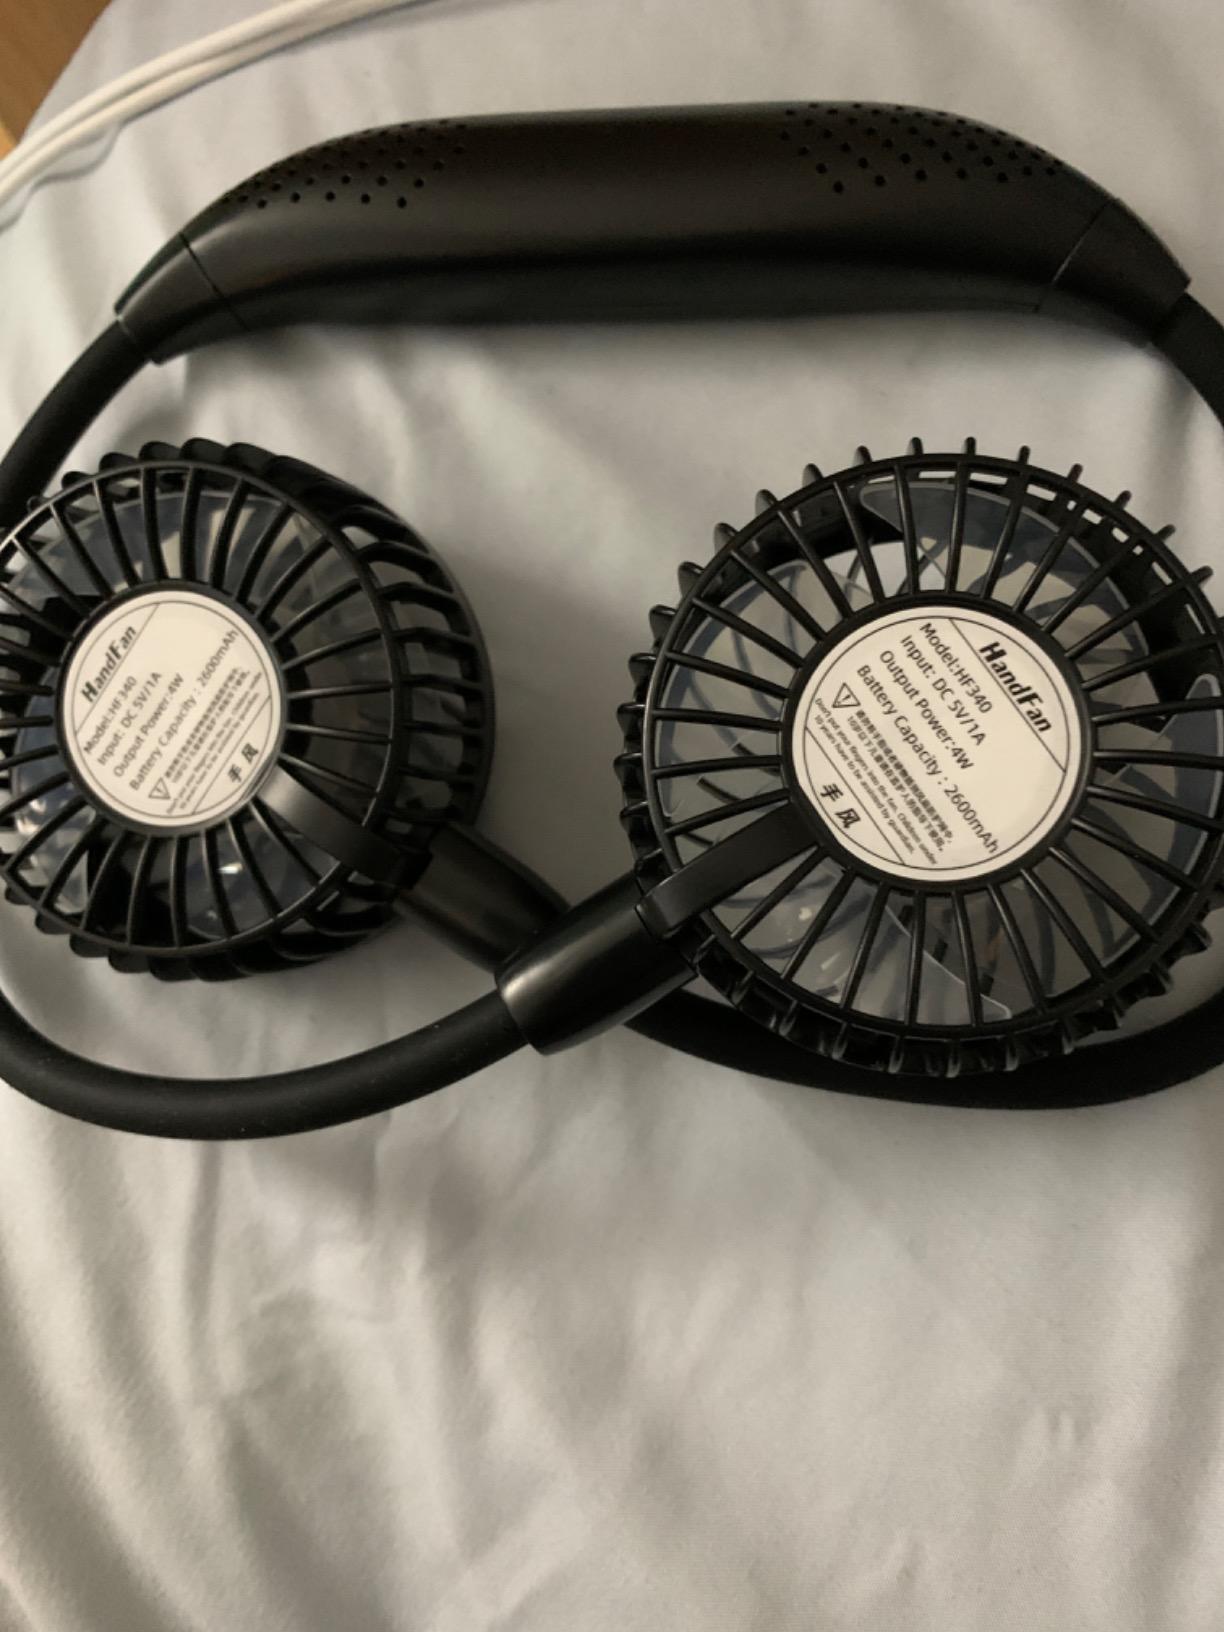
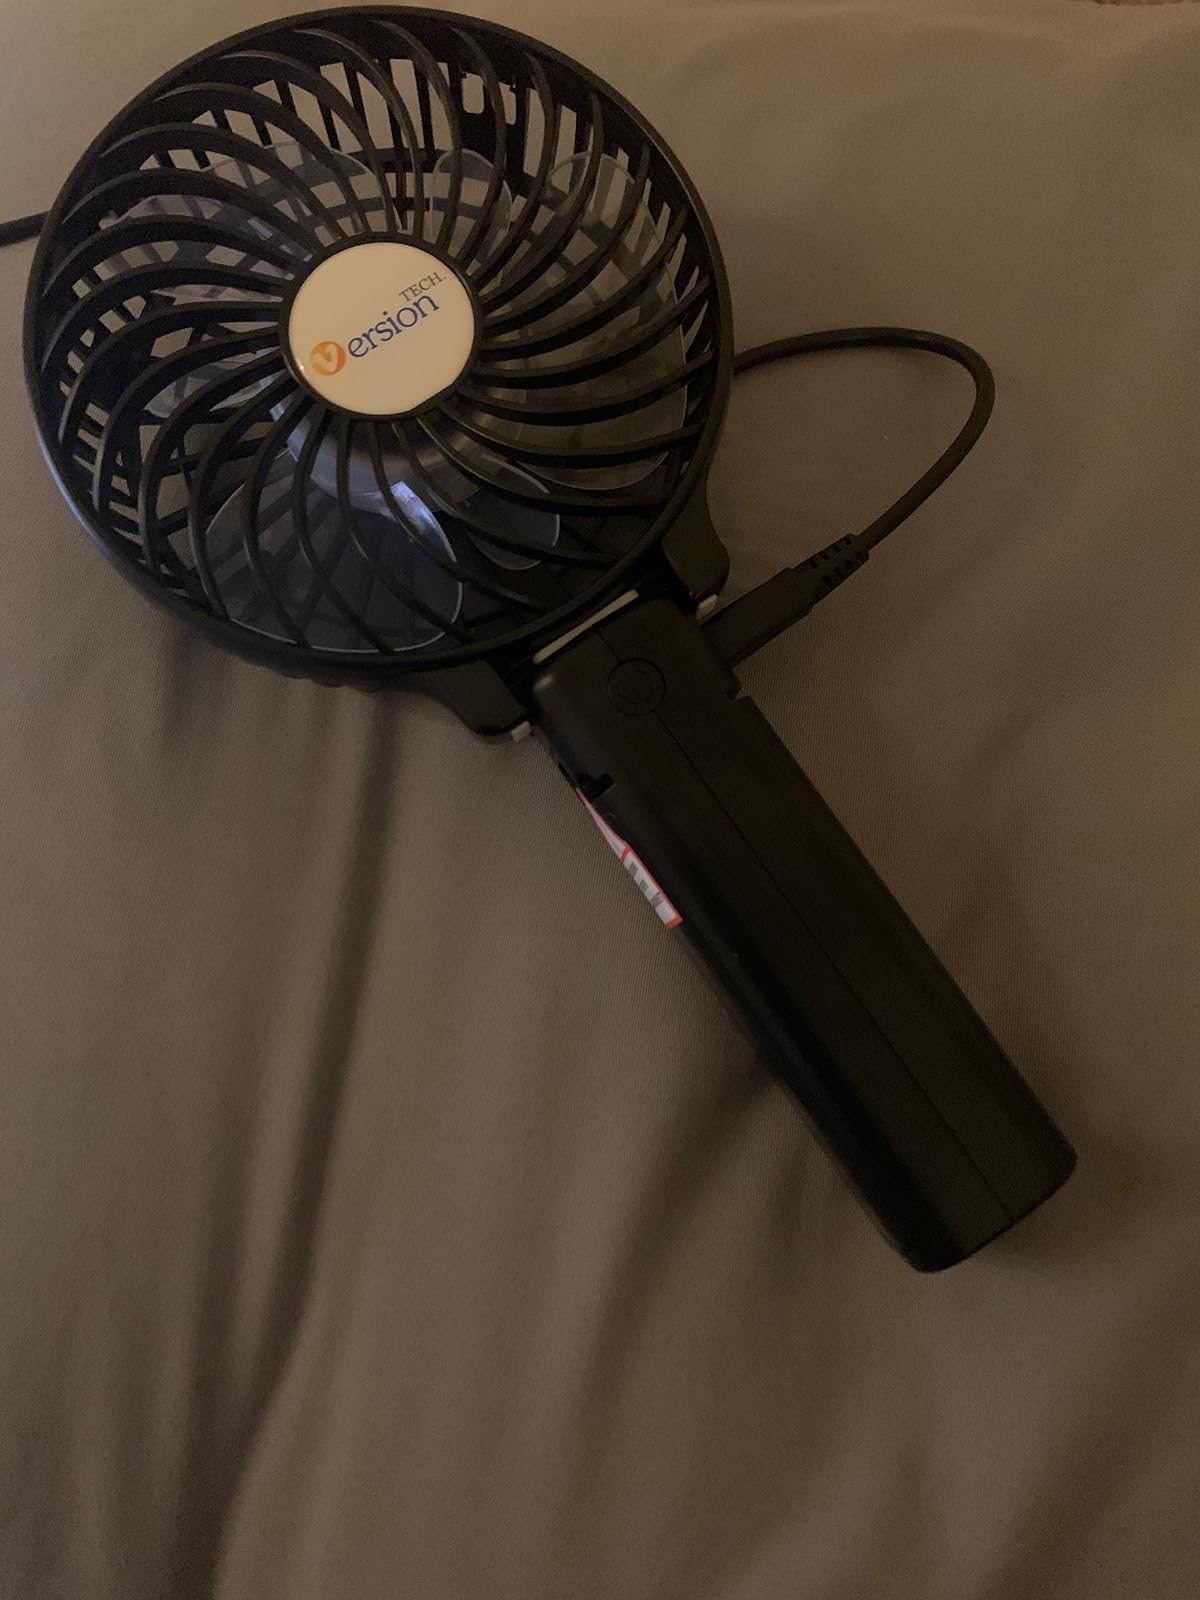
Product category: fan
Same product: no